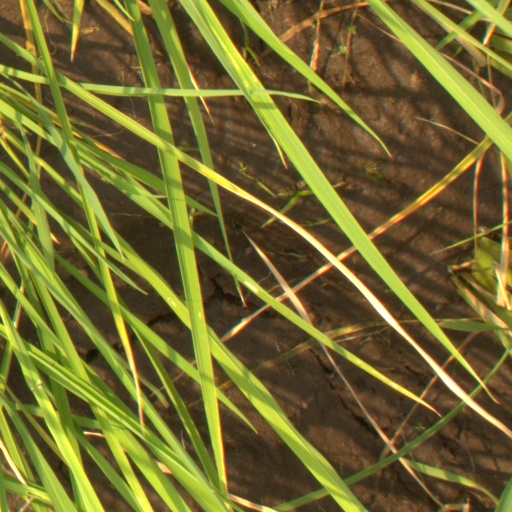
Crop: rice